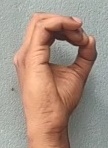
ASL sign: O